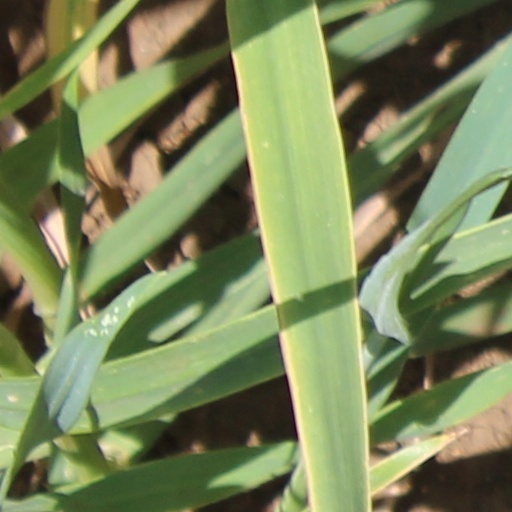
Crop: wheat